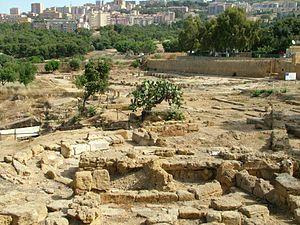
La zone archéologique d'Agrigente, en Sicile, comprend le « parc archéologique de la Vallée des Temples », et d'autres vestiges situés sur l'acropole et en divers lieux de la ville.